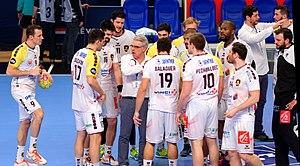
Quart de finale de la Coupe de la Ligue entre le PSG et le HBC Nantes. A Coubertin, le 14 décembre 2017.
Le Handball Club de Nantes est un club de handball français, situé à Nantes, créé en 1953. Le club évolue en Championnat de France de Division 1 depuis 2008 et a terminé 3ᵉ lors de la saison 2015-2016, puis 2ᵉ à l'issue de la saison 2016-2017. Le club a également atteint la finale de la Ligue des champions en 2018.
Thierry Anti, né le 19 février 1959 à Paris, est un ancien joueur de handball français devenu entraîneur. Il est responsable du club français du Pays d'Aix UC depuis 2020.